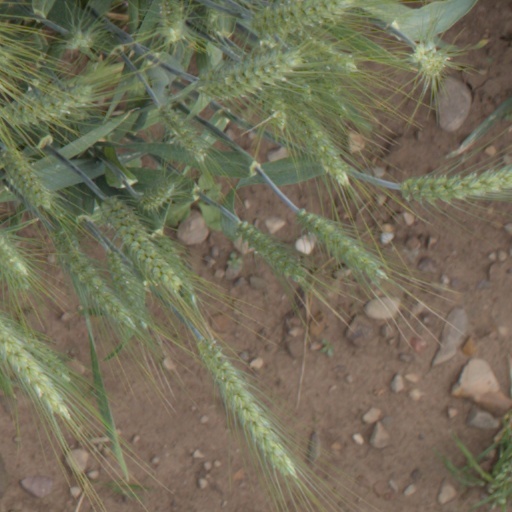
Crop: wheat